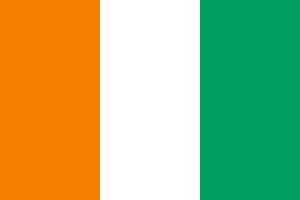
L'indicatif +225 ou bien appartient à la Côte d'Ivoire.
Cet article fournit la liste des fêtes, jours fériés, jours spéciaux et commémorations nationales en Côte d'Ivoire ainsi que quelques informations sur ces évènements.